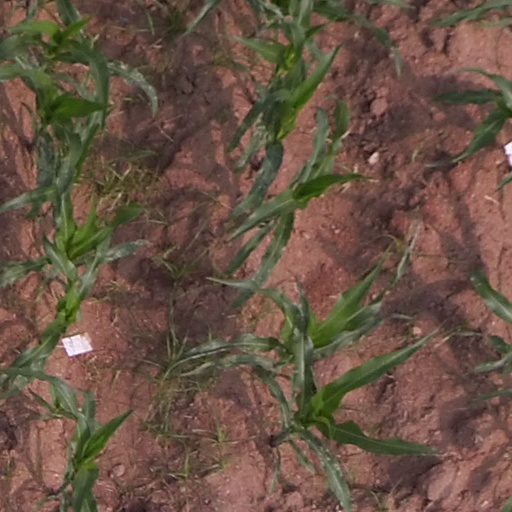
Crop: maize; corn